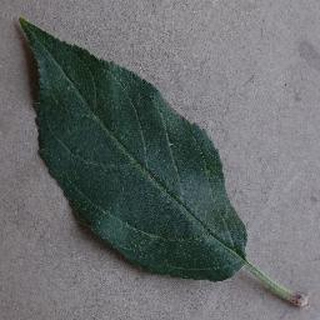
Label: healthy_apple